Alliance 90/The Greens

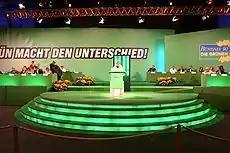
Federal party convention in Oldenburg; Renate Künast speaking (2005)

The only party convention in 2003 was planned for November 2003, but about 20% of the local organisations forced the federal party to hold a special party convention in Cottbus early to discuss the party position regarding "Agenda 2010", a major reform of the German welfare programmes planned by Chancellor Schröder.